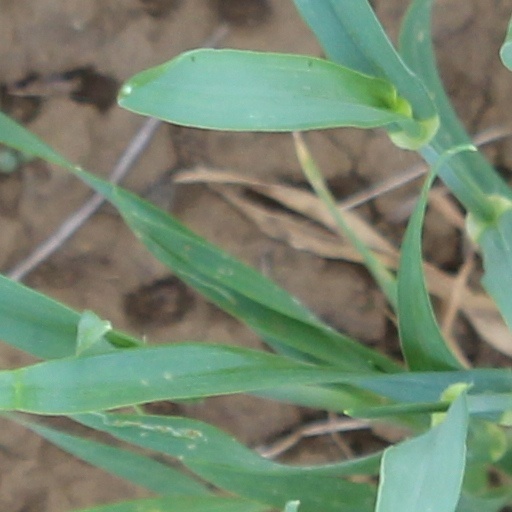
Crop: wheat